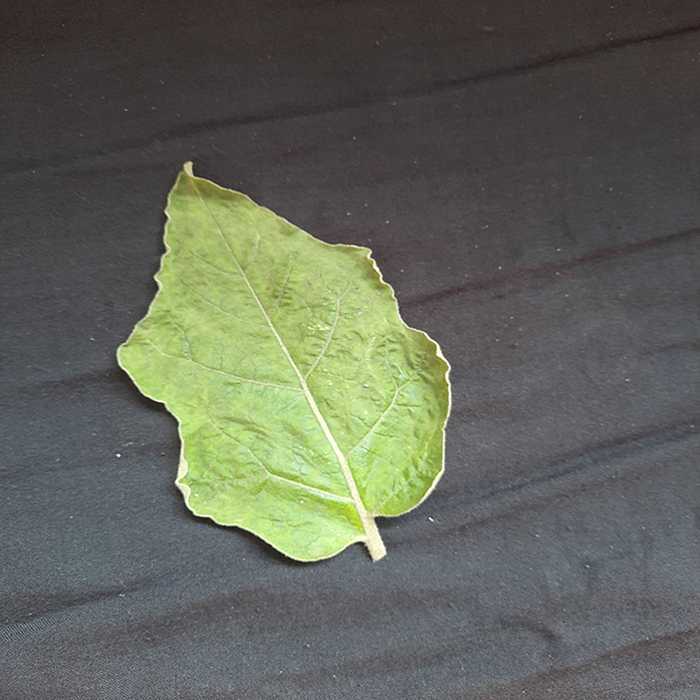
Plant: Eggplant
Label: Eggplant begomovirus